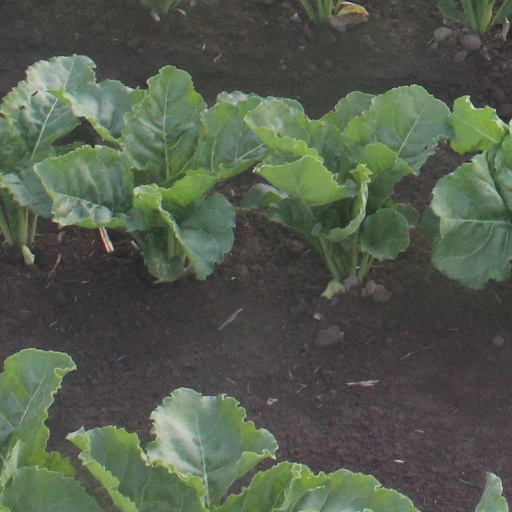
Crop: sugar beet